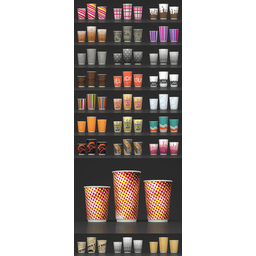
Label: paper